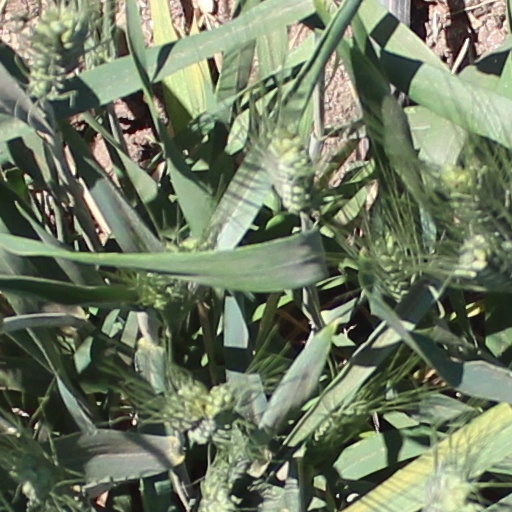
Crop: wheat